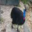
Label: bird